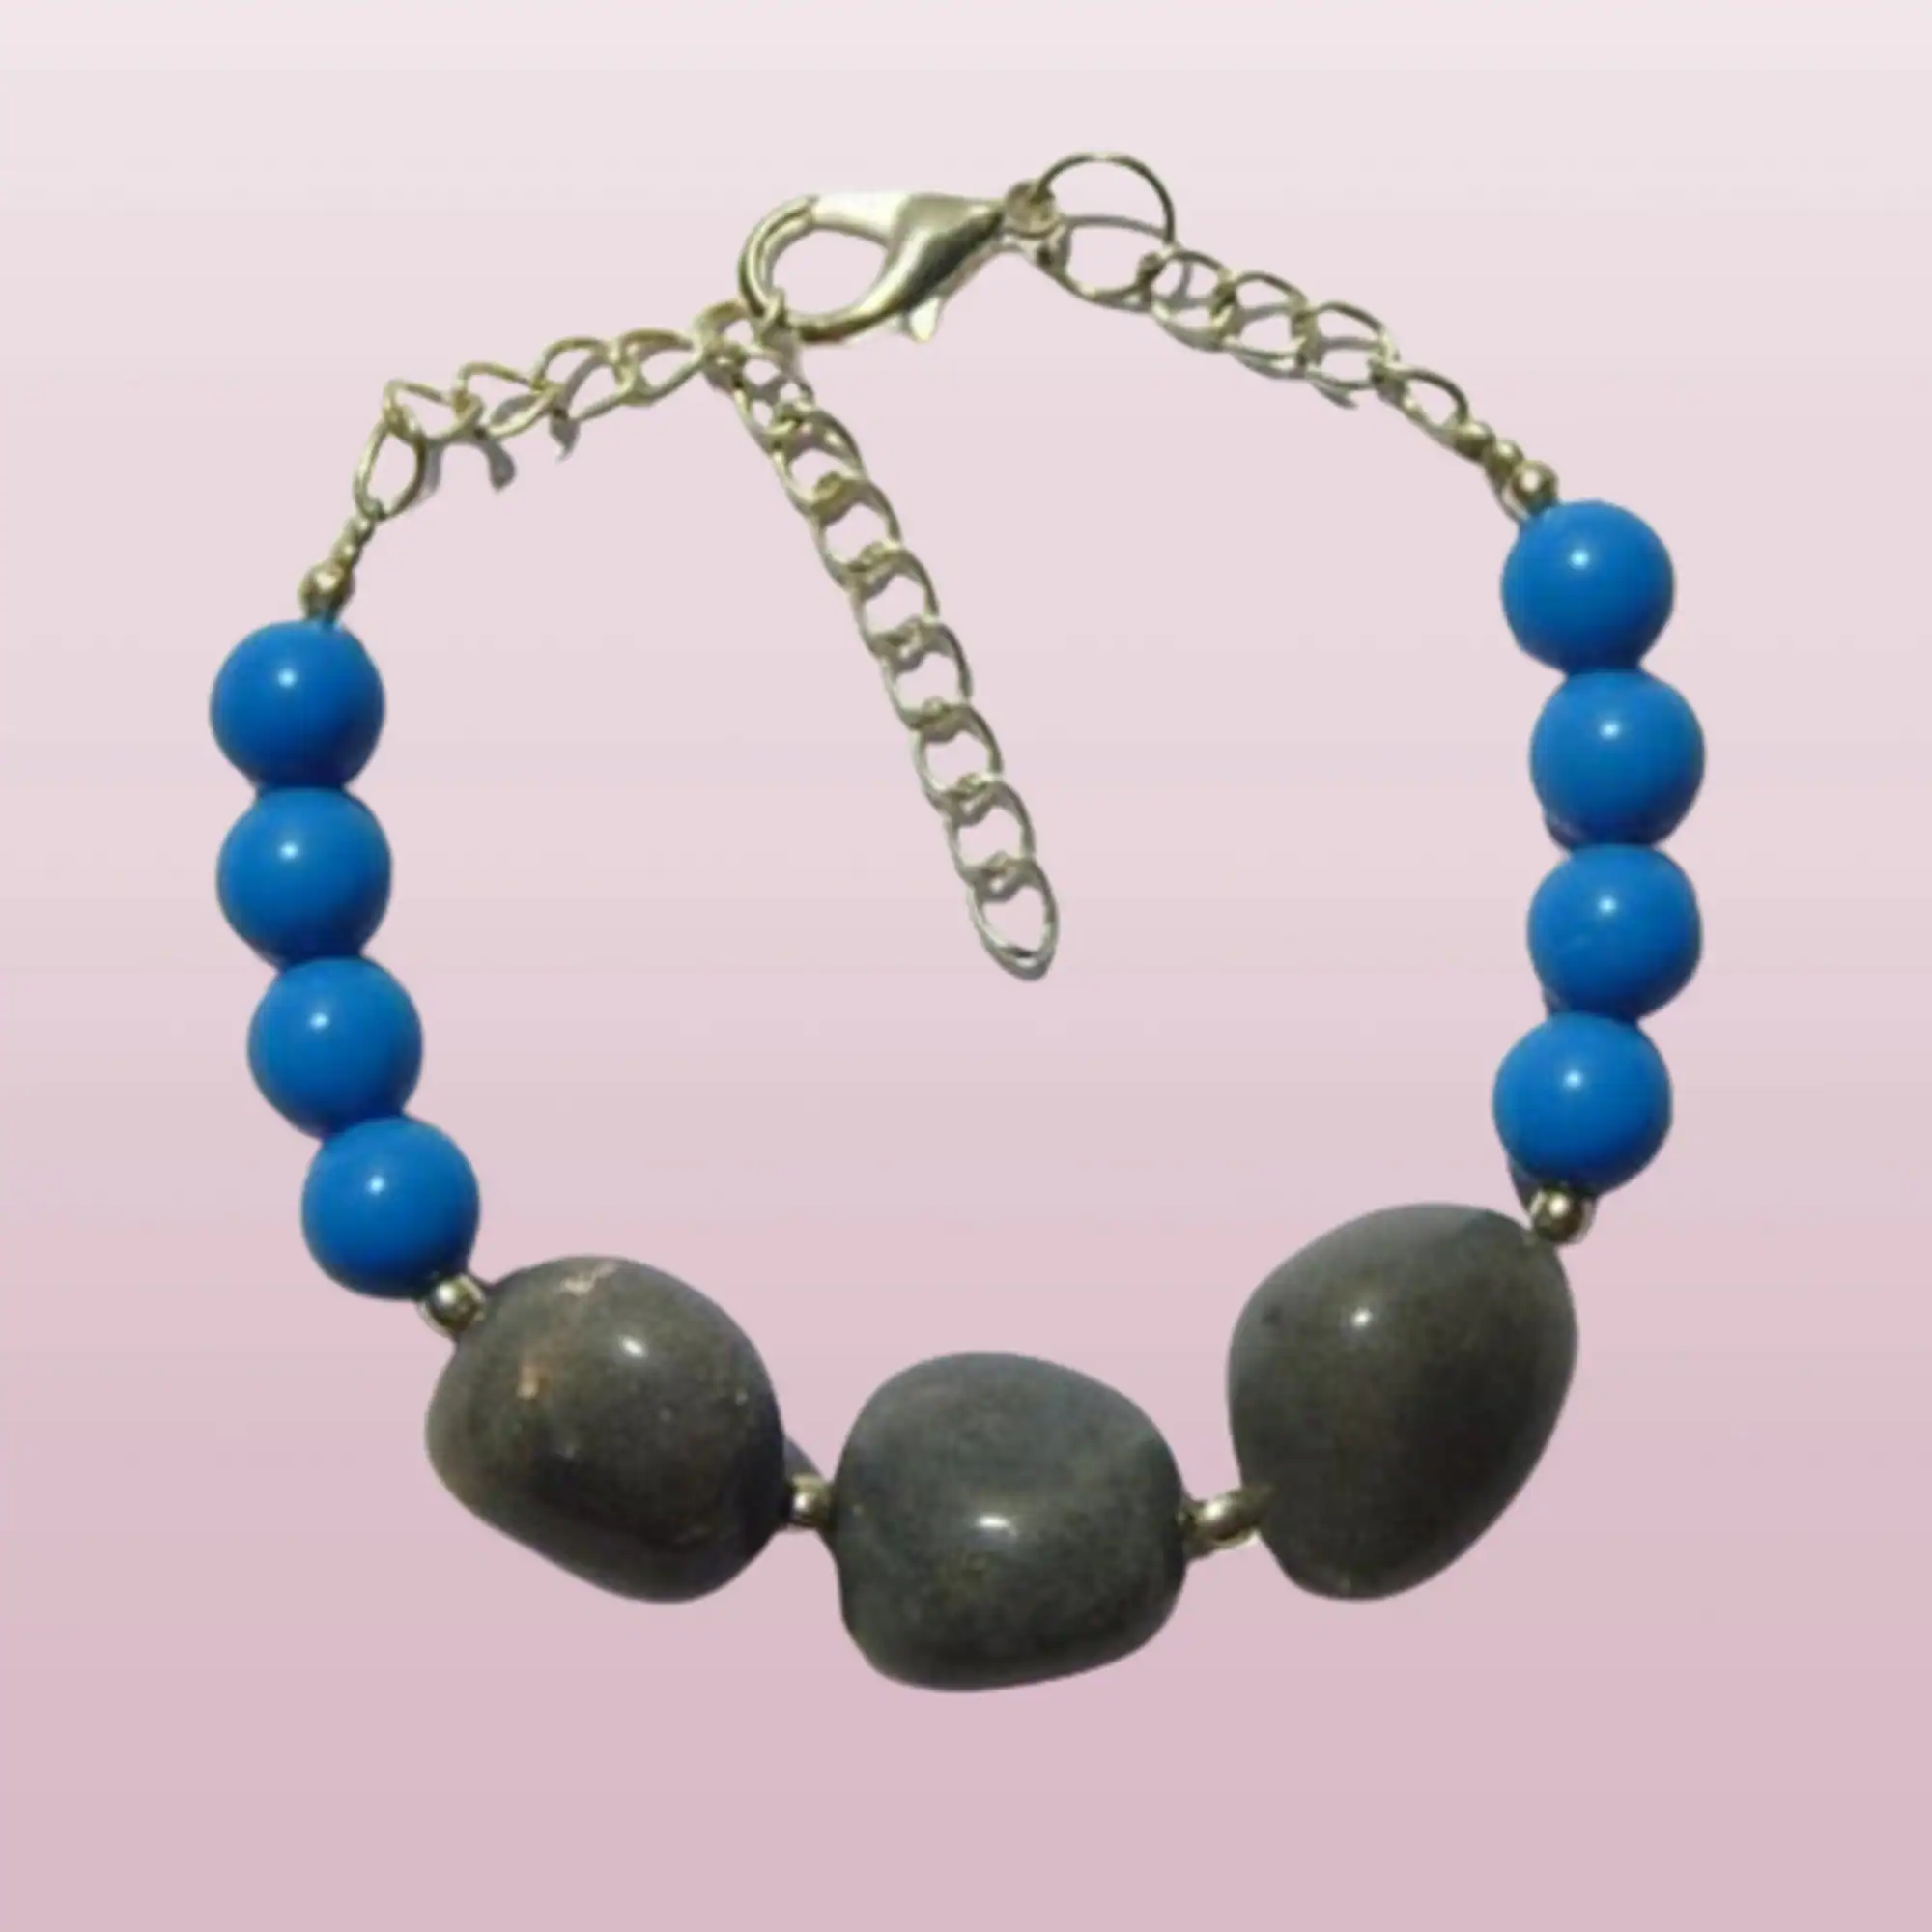
Jaya Vision Jewelry
Type: Bracelets
Brand: JAYA VISION ENTERPRISES
Price: Rs. 590
Sodalite Tumble & Turquoise Beads Bracelet for Throat ChakraSodalite Tumble and  Turquoise Beads with Silver Polish Copper metal beads & Chain.Sodalite brings about clearity of sound.Helps in Throat related problems.